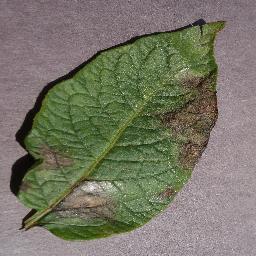
Label: Potato___Late_blight